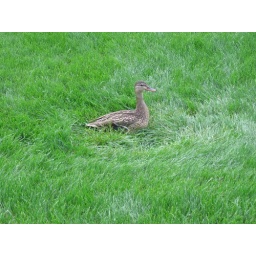
A duck who won't desert this hole in the grass